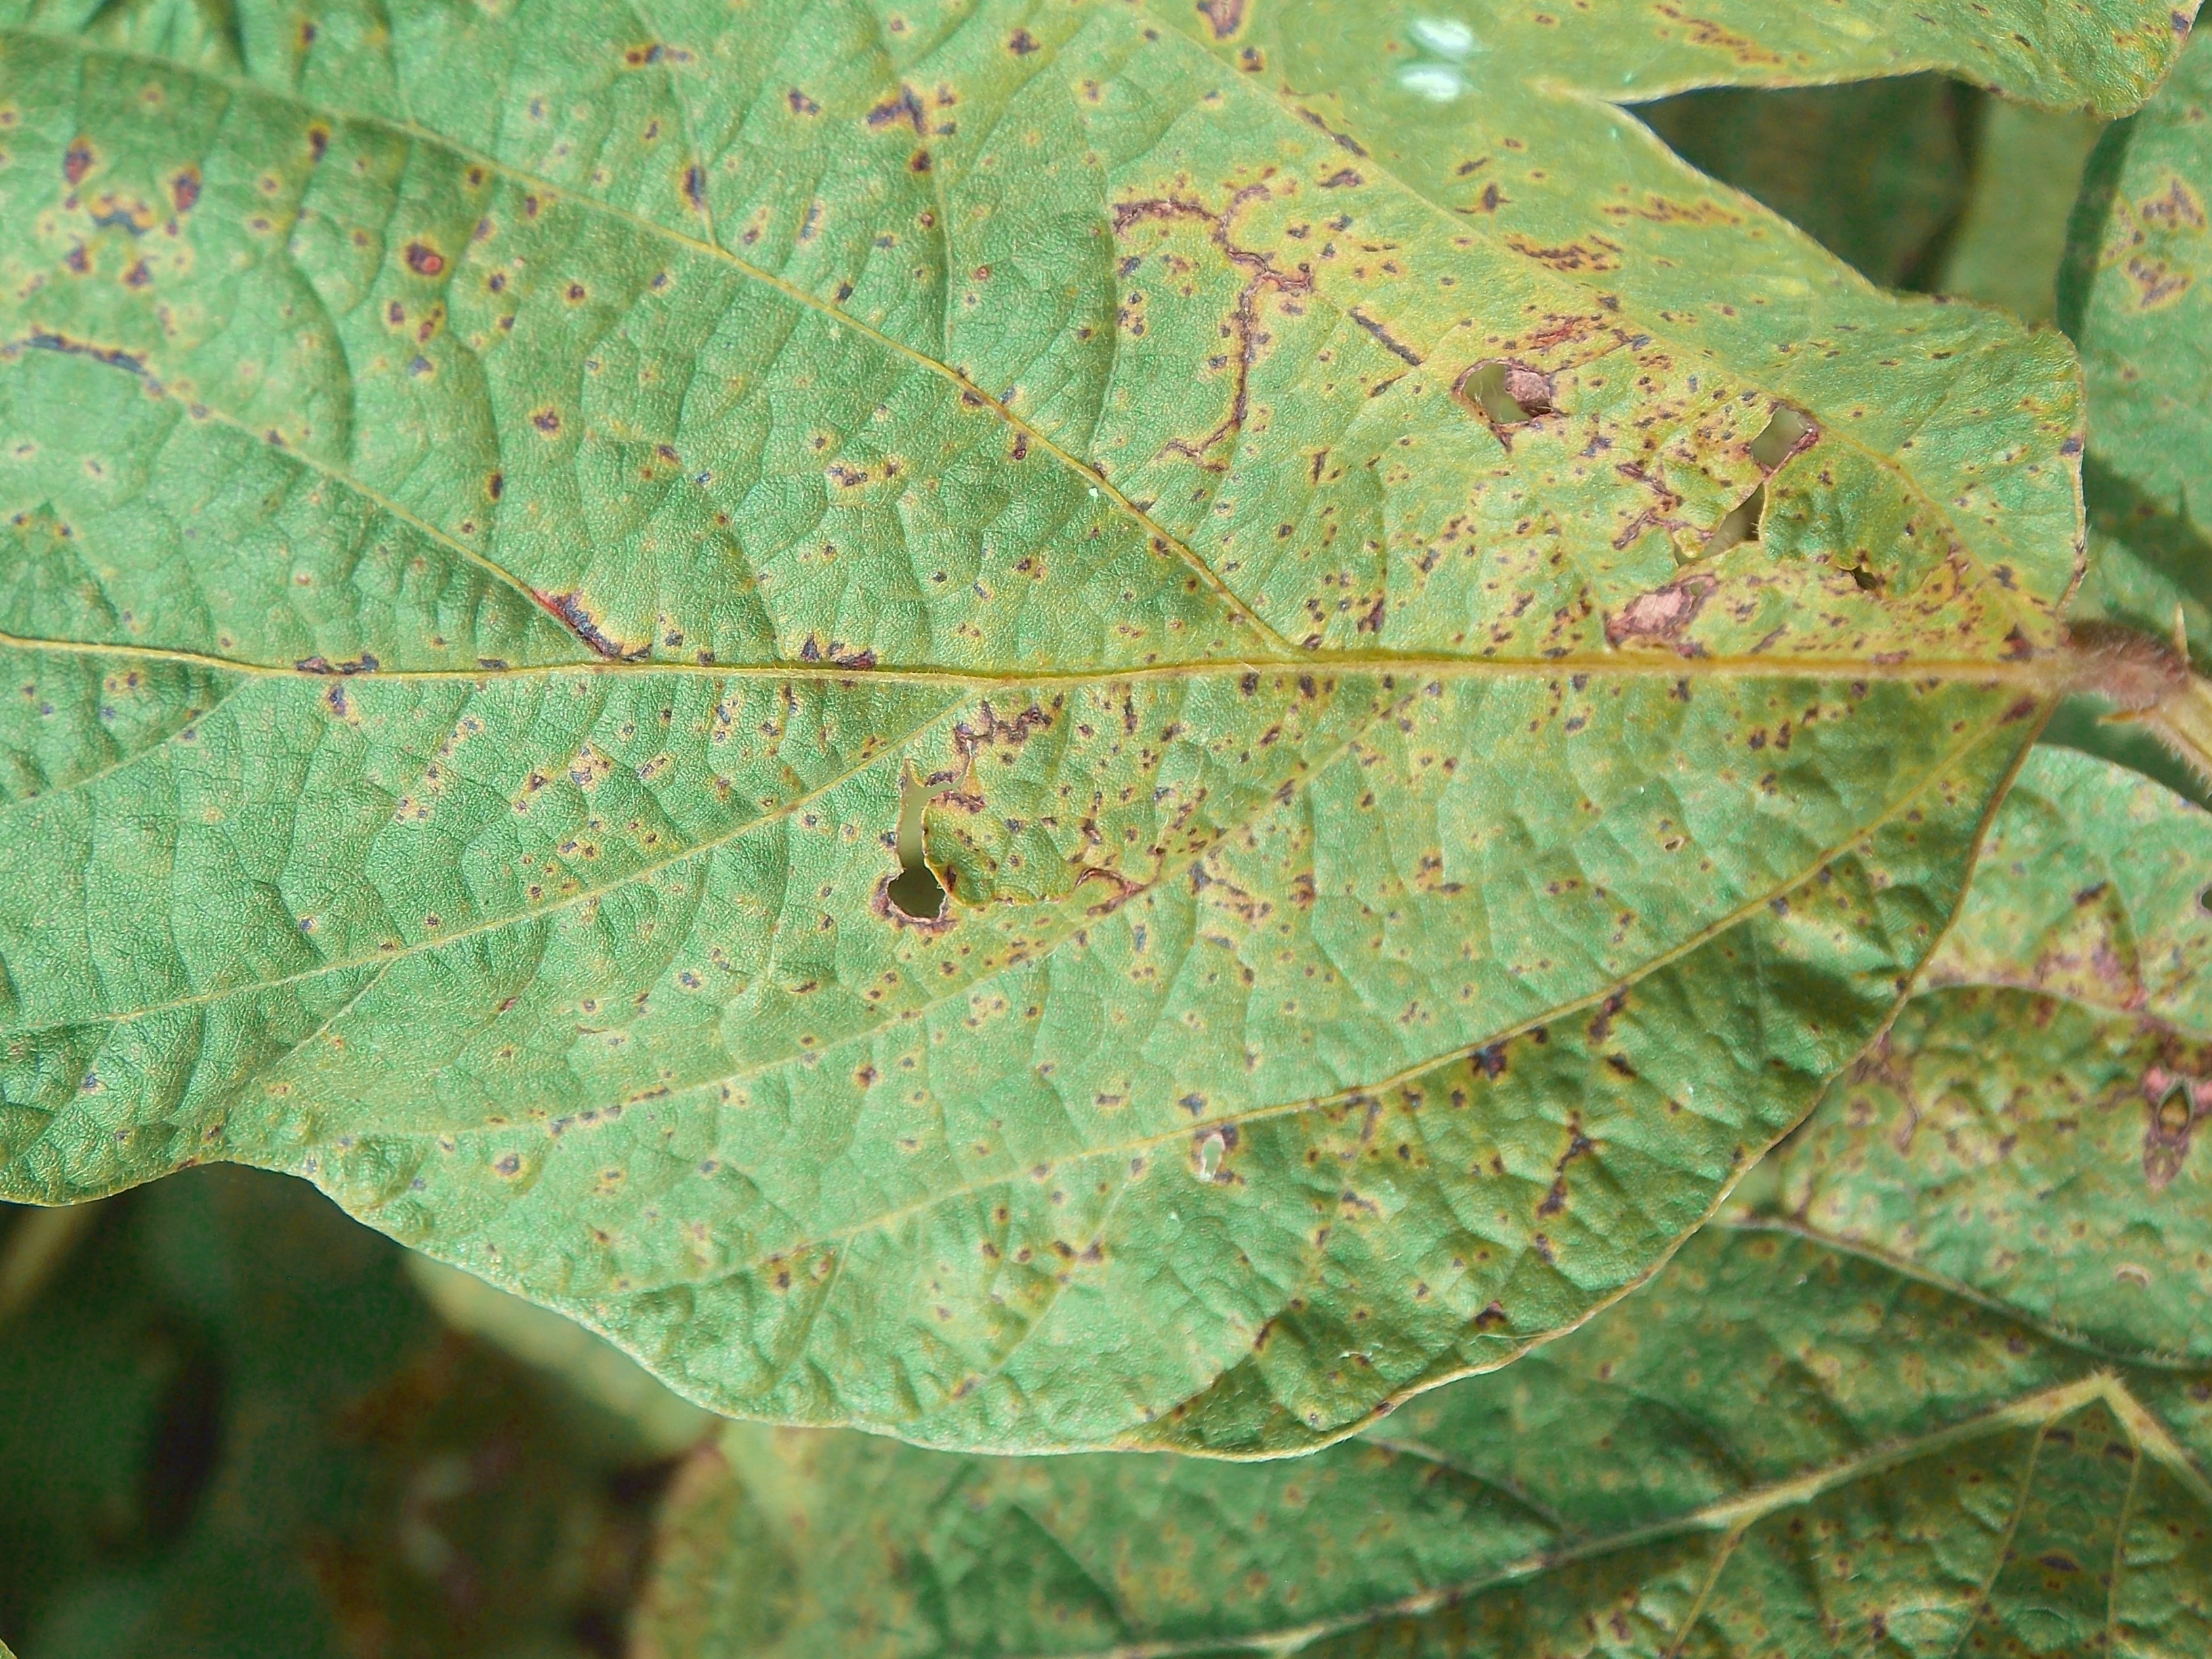
Label: Disease